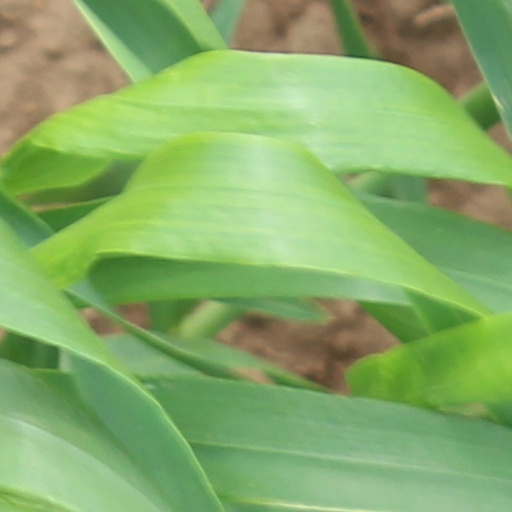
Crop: wheat